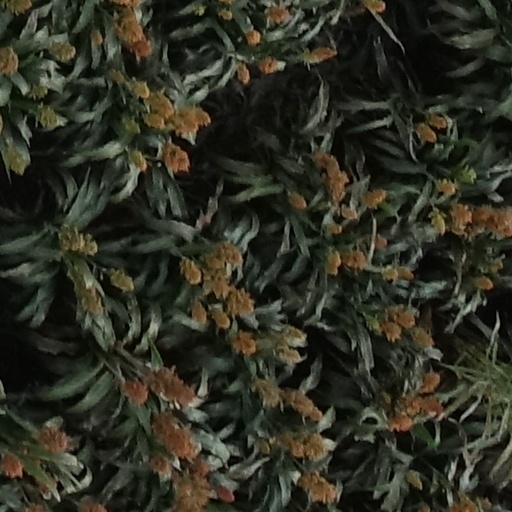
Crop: sorghum